Ceremonial mace

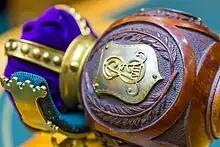
The head of the 1907-1909 temporary wooden ceremonial mace, showing the royal cypher of Edward VII

"Sengol" is a gold-plated silver sceptre that is installed in India's New Parliament House. Originally gifted to Jawaharlal Nehru, the first prime minister of India, by a delegation of holy men on 14 August 1947, the sceptre was housed in the Allahabad Museum for seven decades. In 2023, the sceptre was moved to the newly-constructed Parliament House by the government of Narendra Modi, who propagated an ahistorical narrative by claiming the "Sengol" as a symbol of the transfer of power from the British regime unto Indians.